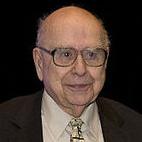
Age: 84